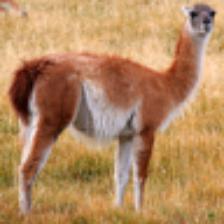
Label: NonHuman